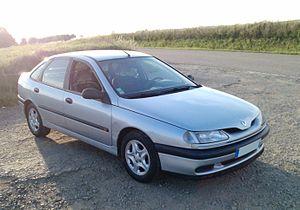
Renault Laguna I phase 1 2.2 dT
La Renault Laguna fut commercialisée entre 1994 et 2001. Elle a existé en version berline cinq portes et en version break, dénommée commercialement «Nevada» en cinq portes là aussi.
La Renault Laguna est la désignation commerciale de trois générations de véhicules du segment des familiales du constructeur automobile Renault. Celle-ci a remplacé la Renault 21 produite depuis 1986.
Un youngtimer est un type d’automobile de pré-collection dont l’âge se situe entre 20 et 30 ans et de toutes motorisations, trop récent pour être accepté comme « de collection » par la FIVA, et dont l’acceptation fait débat parmi les propriétaires de véhicules plus anciens.